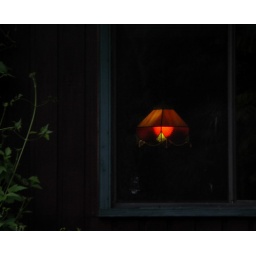
lamp in the window